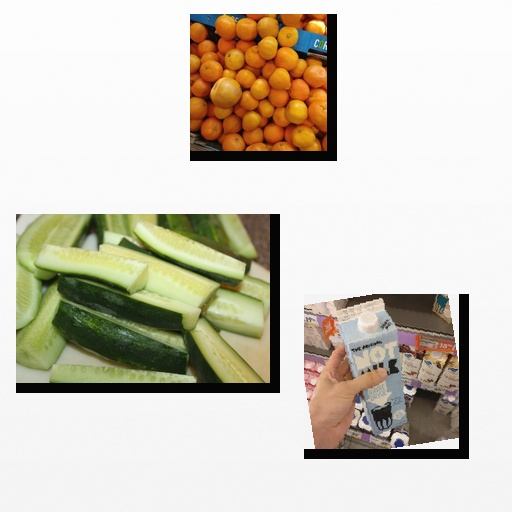
Food items: satsuma, oat_milk, cucumber